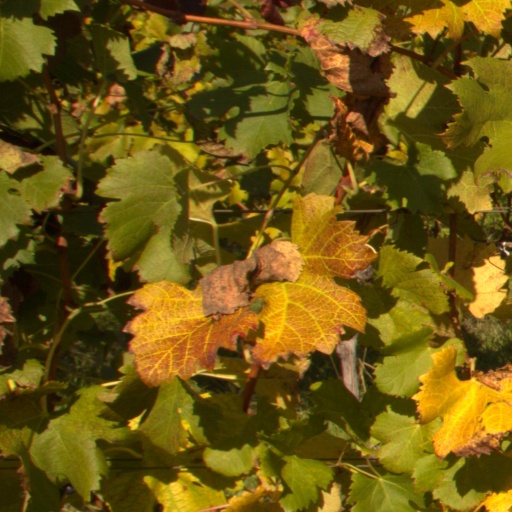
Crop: grape